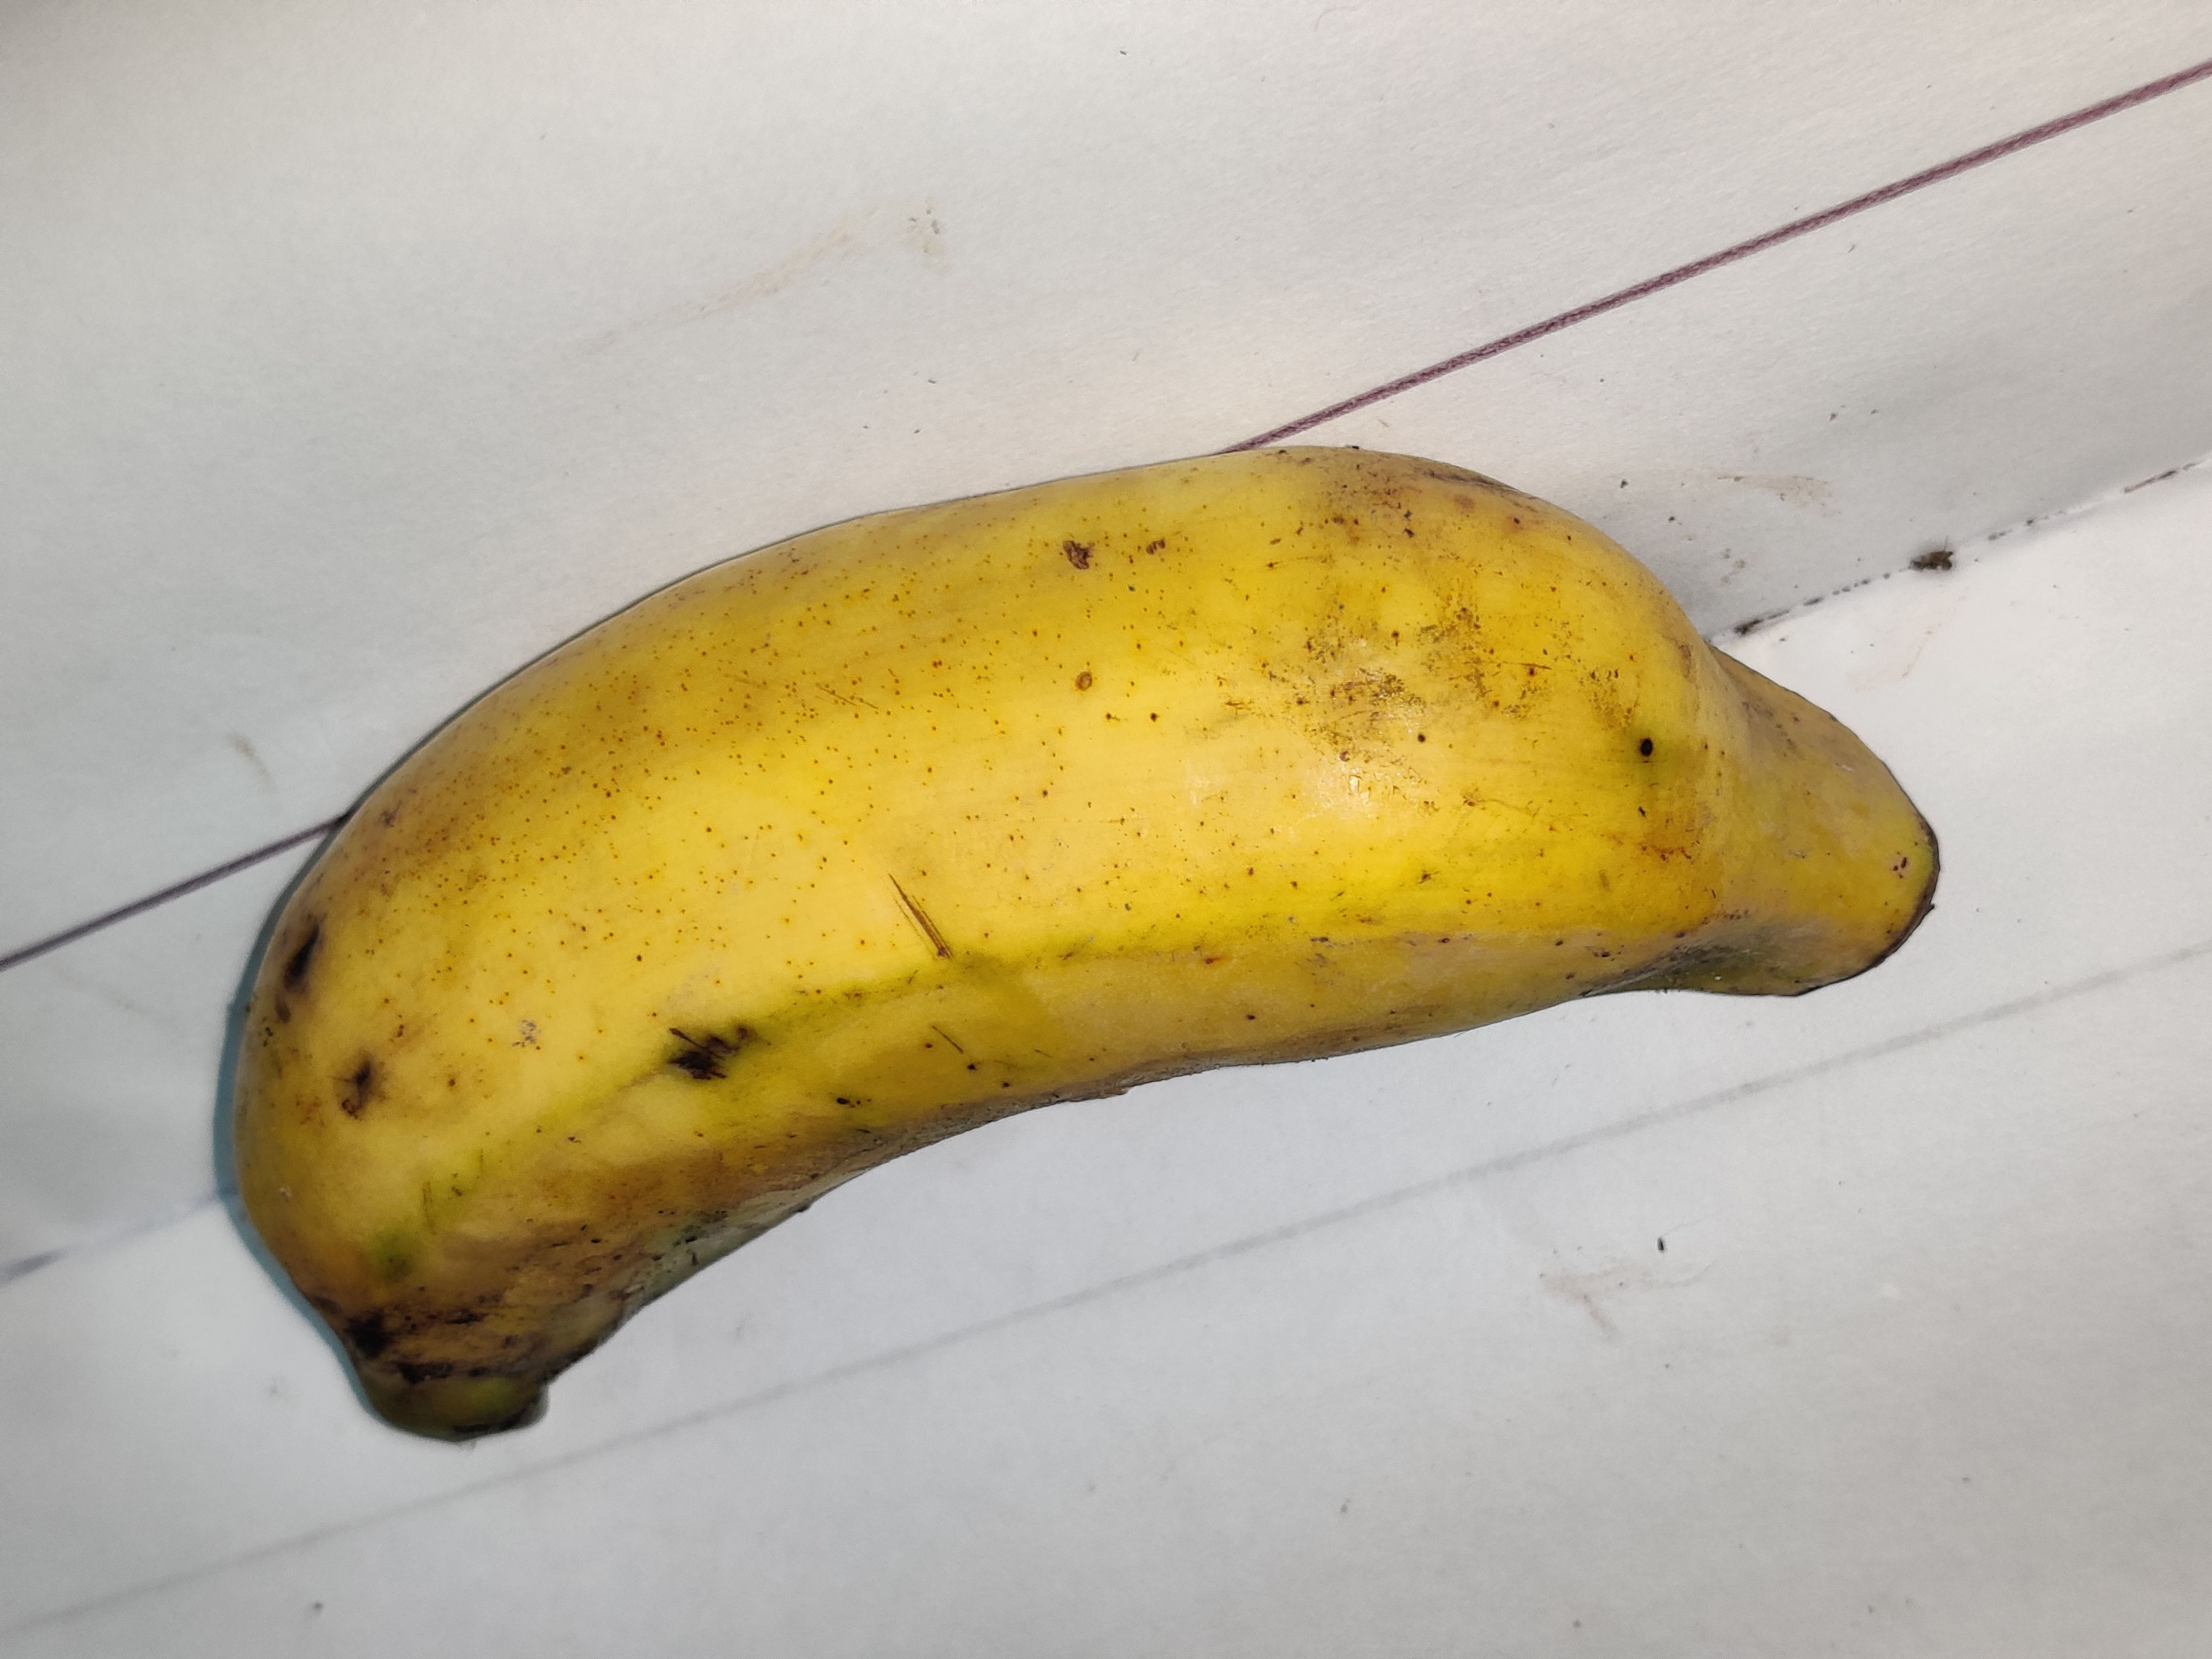
Fruit: banana
Grade: 2nd-grade